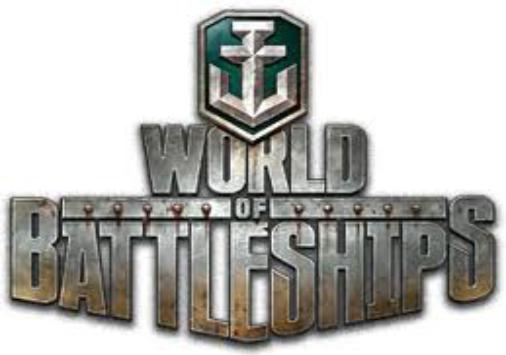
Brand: battleship
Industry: Leisure